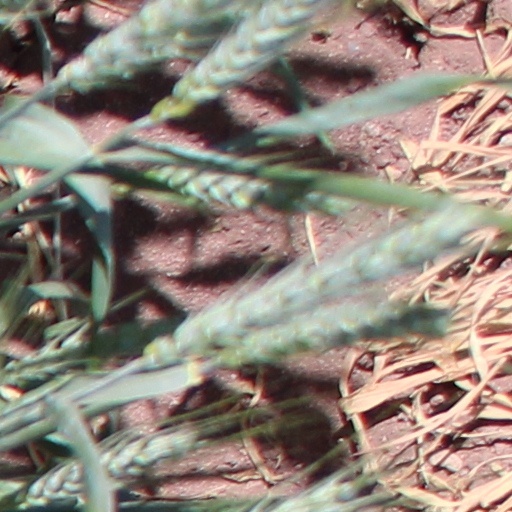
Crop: wheat